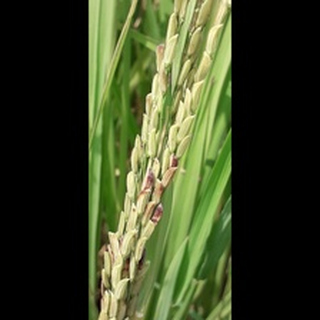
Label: diseased_rice